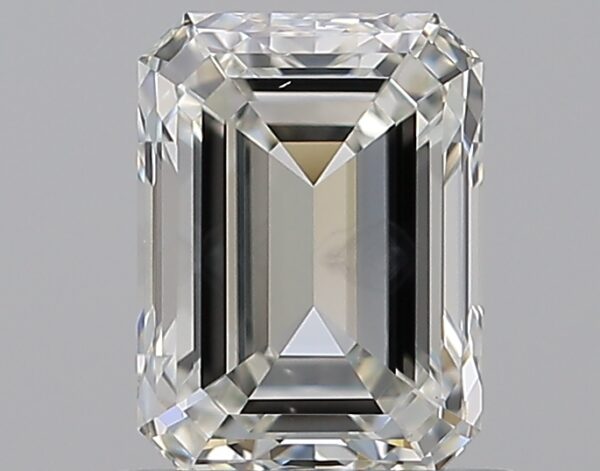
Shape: emerald
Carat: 0.9
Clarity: SI1
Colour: I
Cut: EX
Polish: EX
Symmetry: VG
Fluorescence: N
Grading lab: GIA
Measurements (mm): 6.29 x 4.64 x 3.09